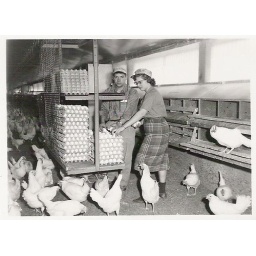
Mom and Dad posing in chicken house